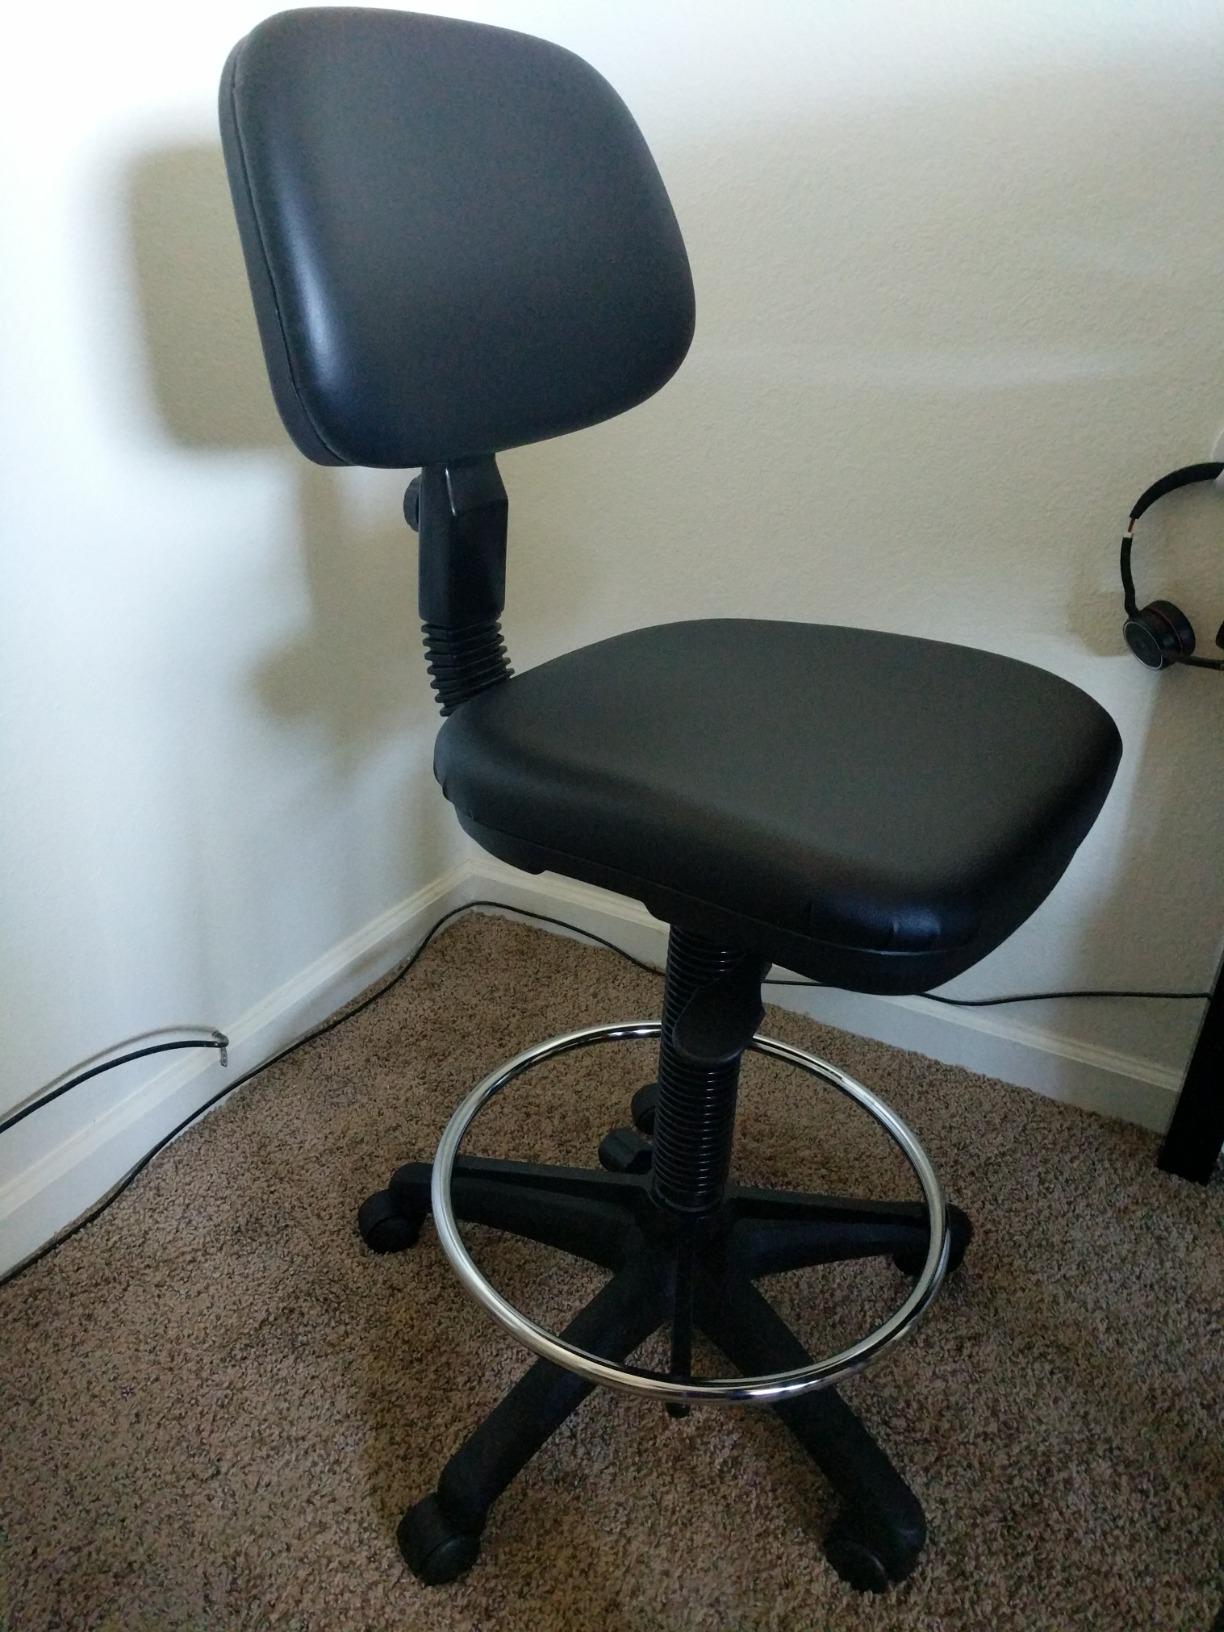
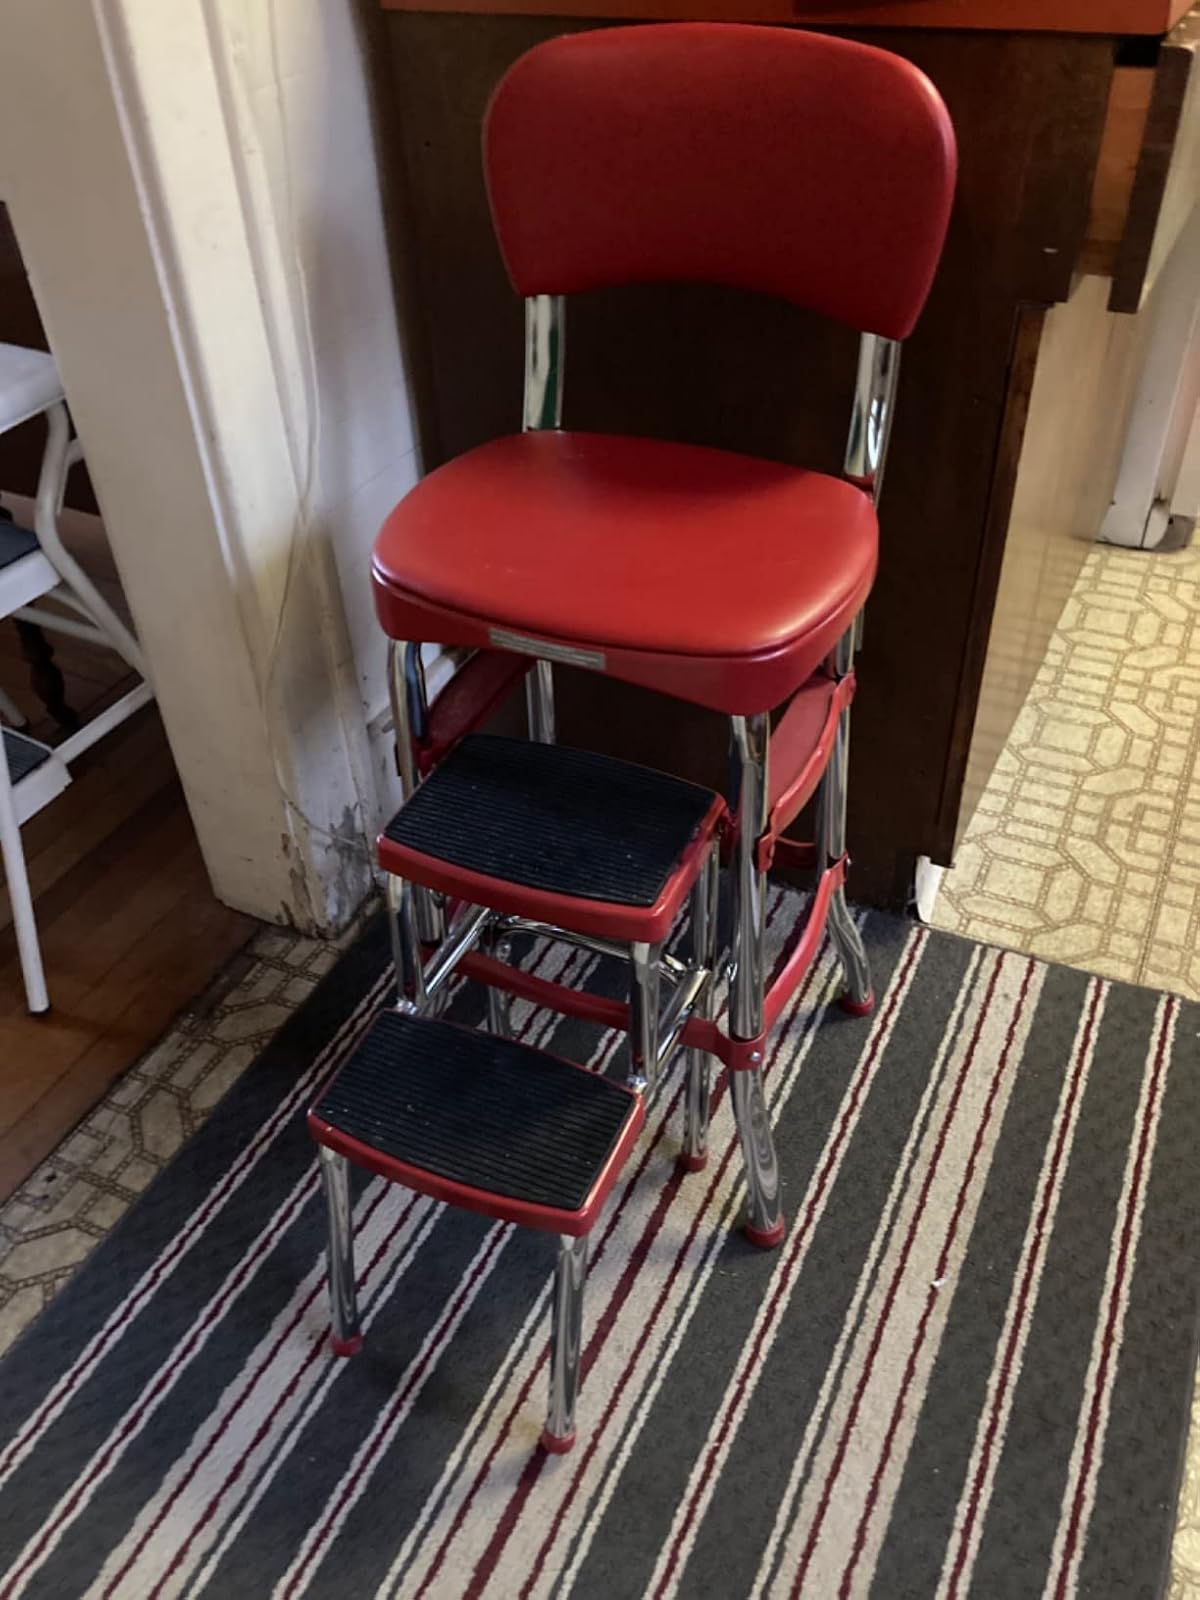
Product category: items_chair
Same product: no